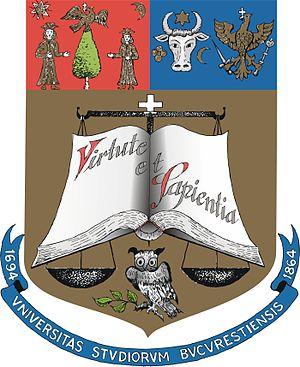
L'université de Bucarest est l'une des plus prestigieuses universités publique en Roumanie, fondée en 1864. Elle est située dans le centre-ville de Bucarest, sur la place de l'université.